Superabsorbent polymer

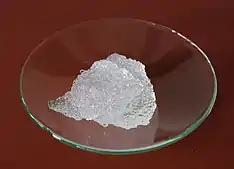
Hydrogel

A mixture of acrylic acid, water, cross-linking agents and UV initiator chemicals are blended and placed either on a moving belt or in large tubs. The liquid mixture then goes into a "reactor" which is a long chamber with a series of strong UV lights. The UV radiation drives the polymerization and cross-linking reactions. The resulting "logs" are sticky gels containing 60 to 70% water. The logs are shredded or ground and placed in various types of driers. Additional cross-linking agents may be sprayed on the particles' surface; this "surface cross-linking" increases the product's ability to swell under pressure—a property measured as Absorbency Under Load (AUL) or Absorbency Against Pressure (AAP). The dried polymer particles are then screened for proper particle size distribution and packaging. The gel polymerization (GP) method is currently the most popular method for making the sodium polyacrylate superabsorbent polymers now used in baby diapers and other disposable hygienic articles.